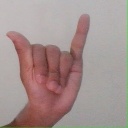
अक्षर: य